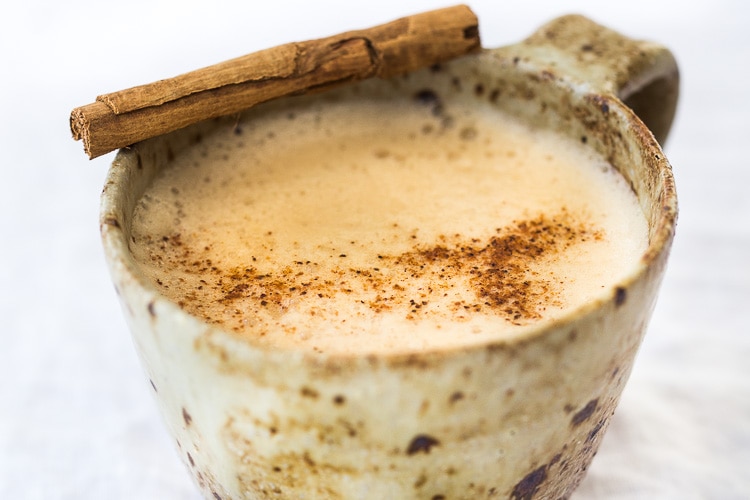
Dish: chai